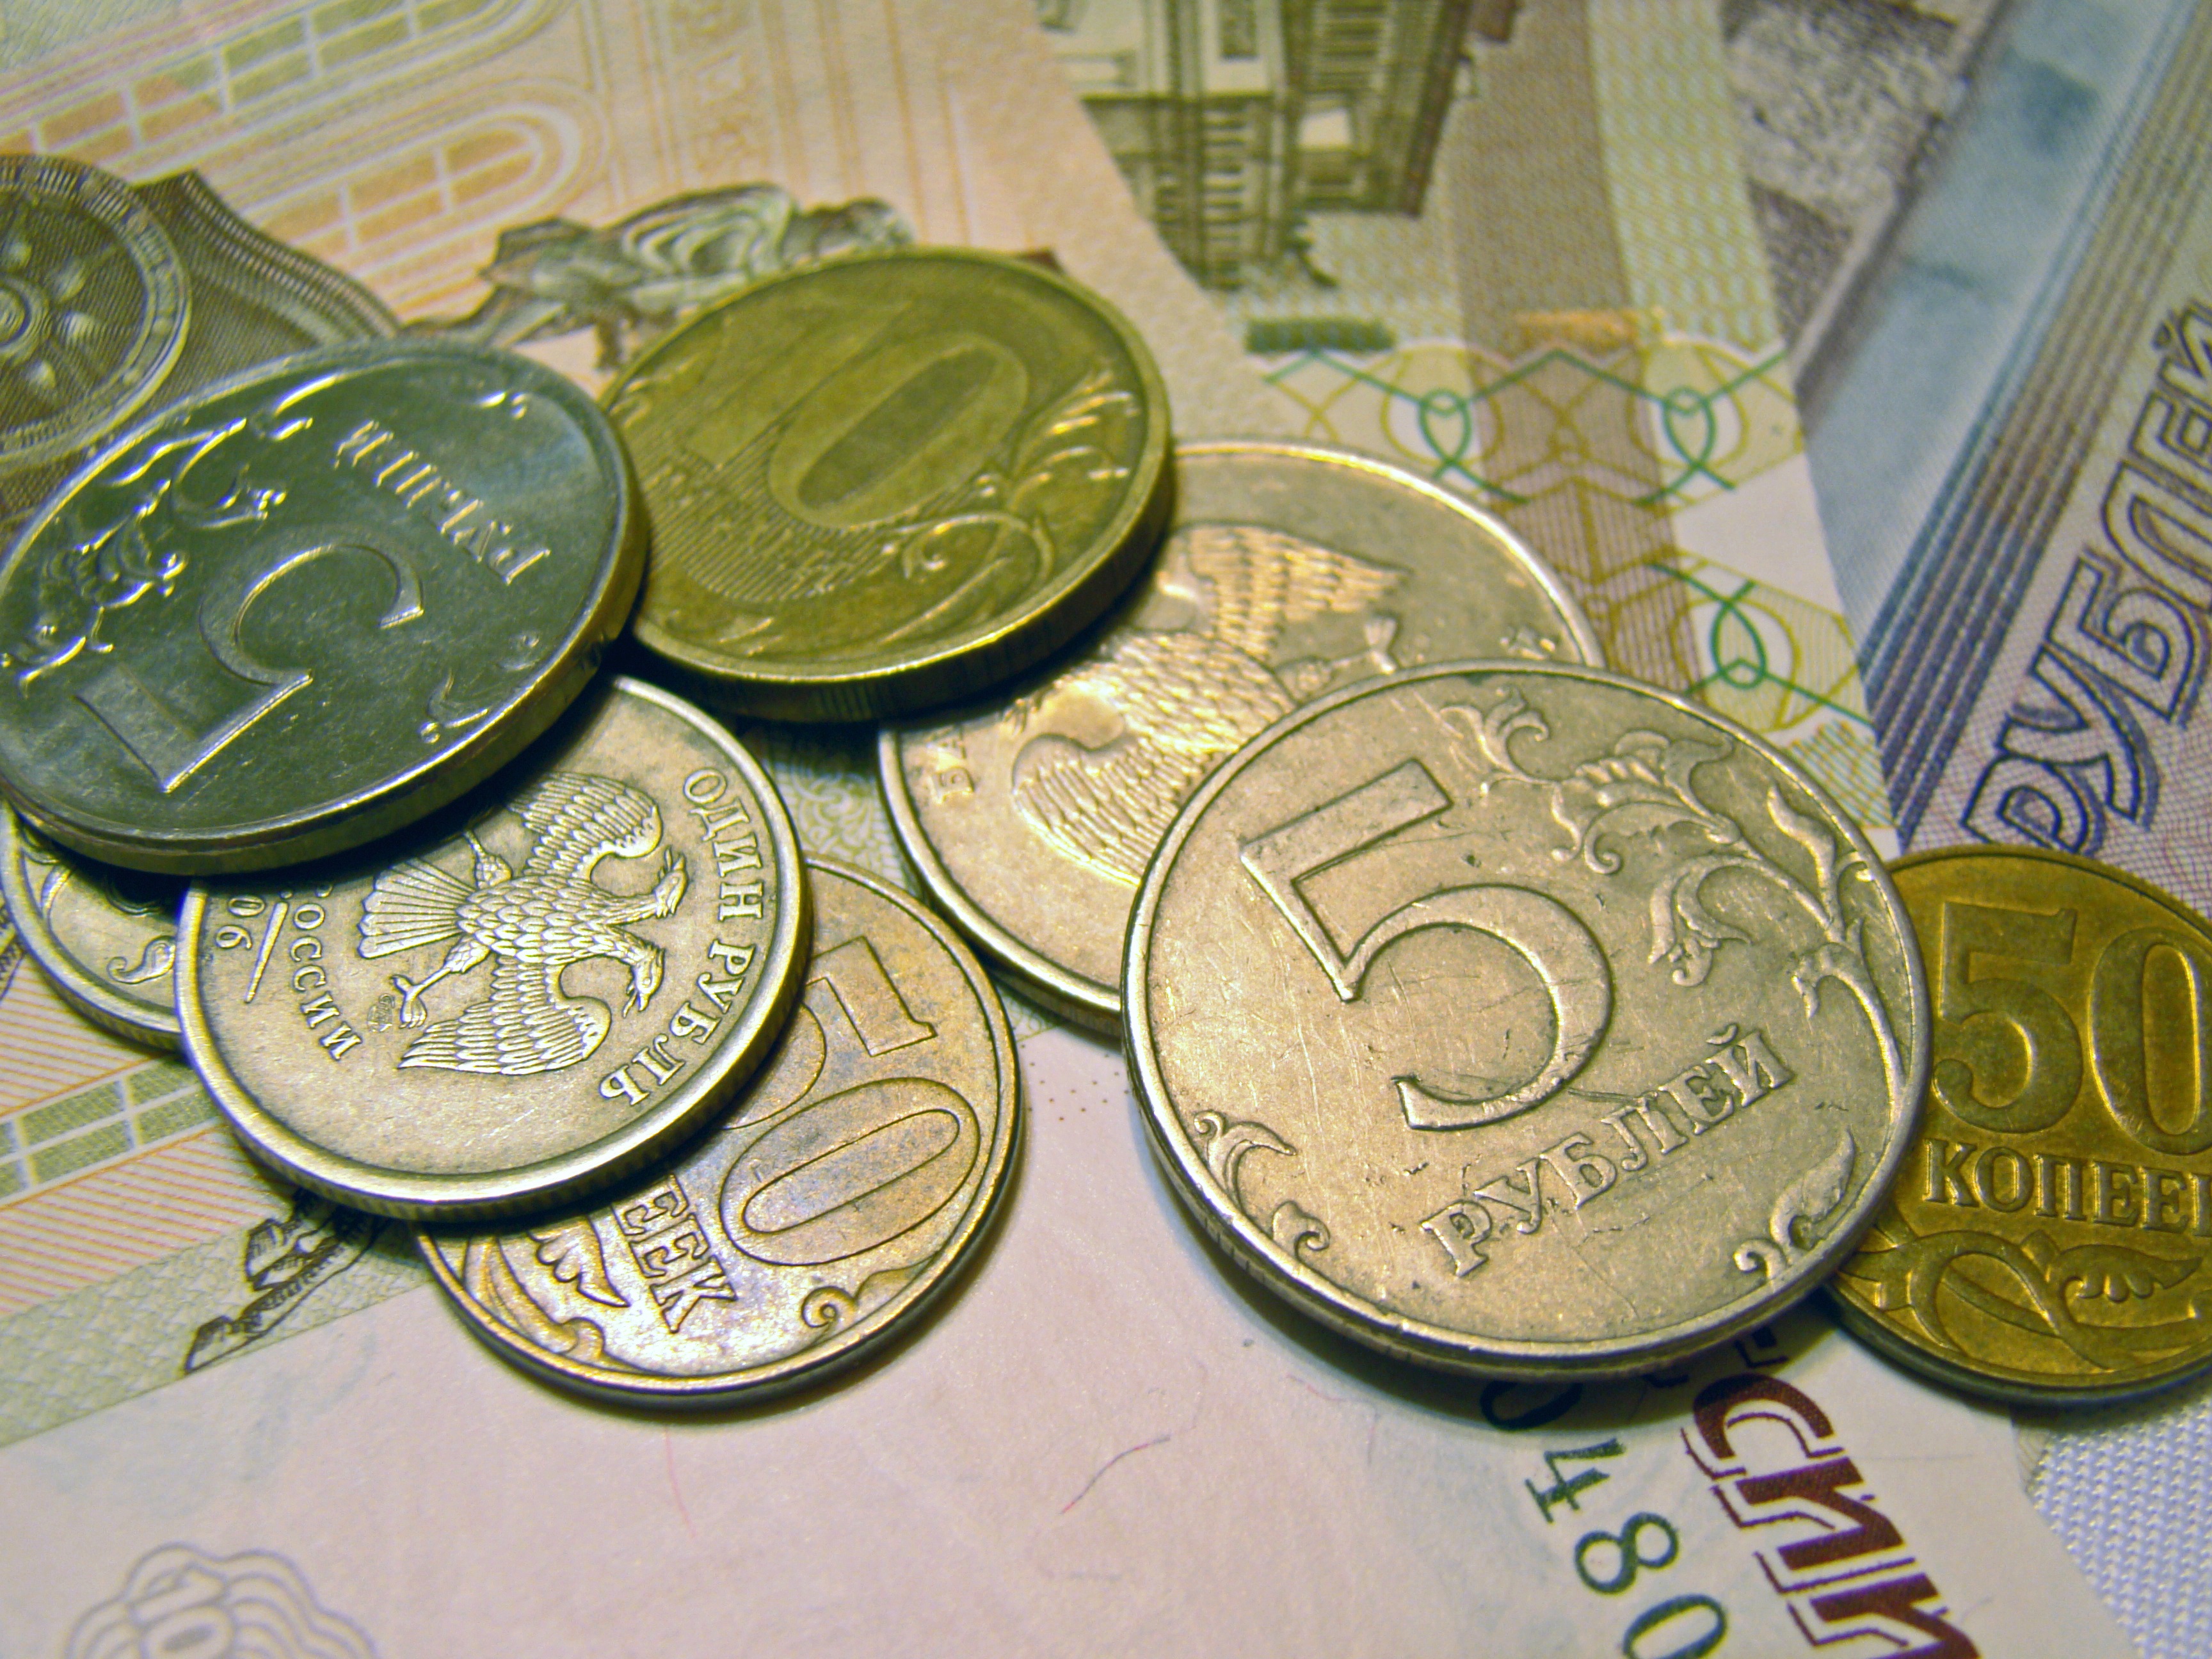
money, cash, currency, coin, russia, ruble